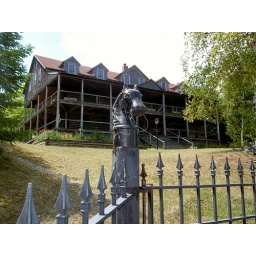
This old house on the Island was surounded by this fence that had Horse heads on every Post